Myra

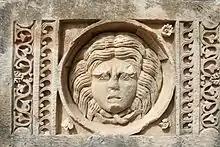
A medusa head at Myra

The earliest church of St. Nicholas at Myra was built at the time of Eastern Roman (Byzantine) Empire in the 6th century. The present-day church was constructed mainly from the 8th century onward; an Eastern Orthodox Church monastery was added in the second half of the 11th century.